Lawrence Welk

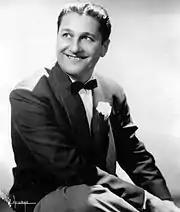
Welk in Chicago, 1944

Although many associate Welk's music with a style quite separate from jazz, he recorded several jazzy sides; in November 1928 for Gennett Records, based in Richmond, Indiana: "Spiked Beer" and "Doin' The New Low Down" and in 1931 in Grafton, Wisconsin for Paramount Records "Smile Darn Ya, Smile".